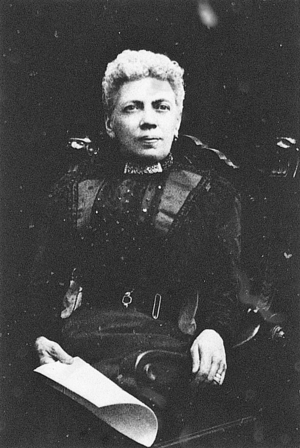
Emilie Caroline Albertine Gordon née von Beulwitz est une écrivain et militante catholique allemande.